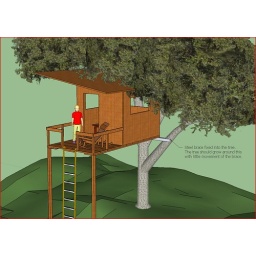
A tree house designed in Google SketchUp. The design takes into account the growth of the tree.